Bayard Taylor Horton

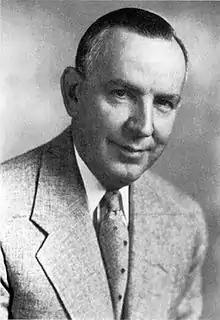
Bayard Taylor Horton

Bayard Taylor Horton (1895–1980) was an American physician who did research on headache and gave the first description of the histopathological features of temporal arteritis.